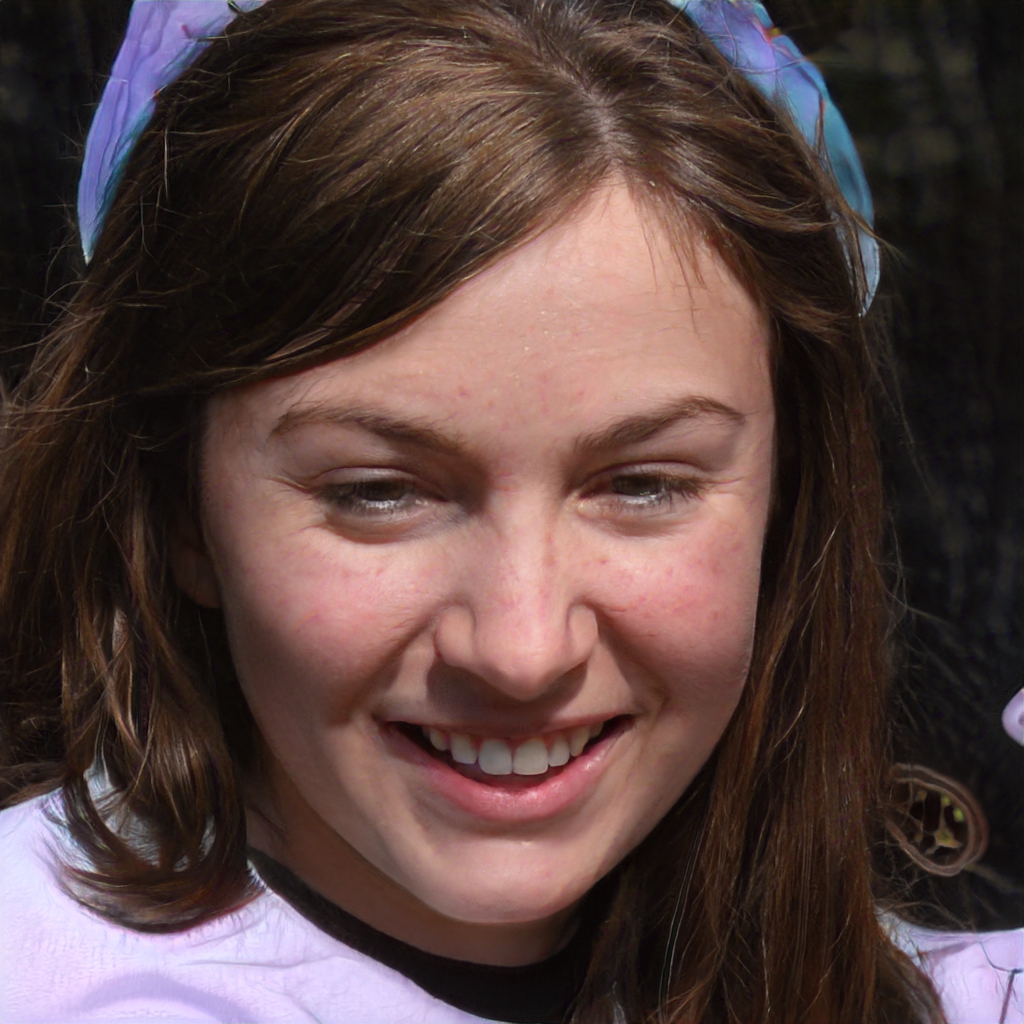
Label: Colored